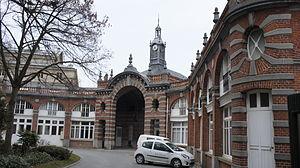
vue des communs de l'Hôtel Auban-Moët.
L'hôtel de ville d'Épernay, construit vers 1858 par l'architecte de la gare Montparnasse, Victor Lenoir pour la famille Auban-Moët, est cédé à la ville en 1919. Son jardin public est classé « jardin remarquable ».